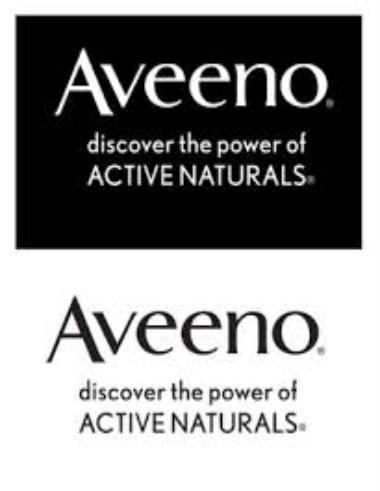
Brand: Aveeno
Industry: Necessities